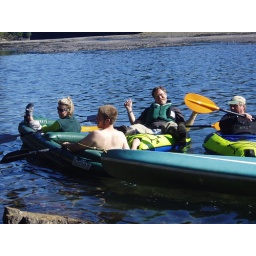
Boating Tutka lagoon near cabin. Dead pink salmon everywhere.